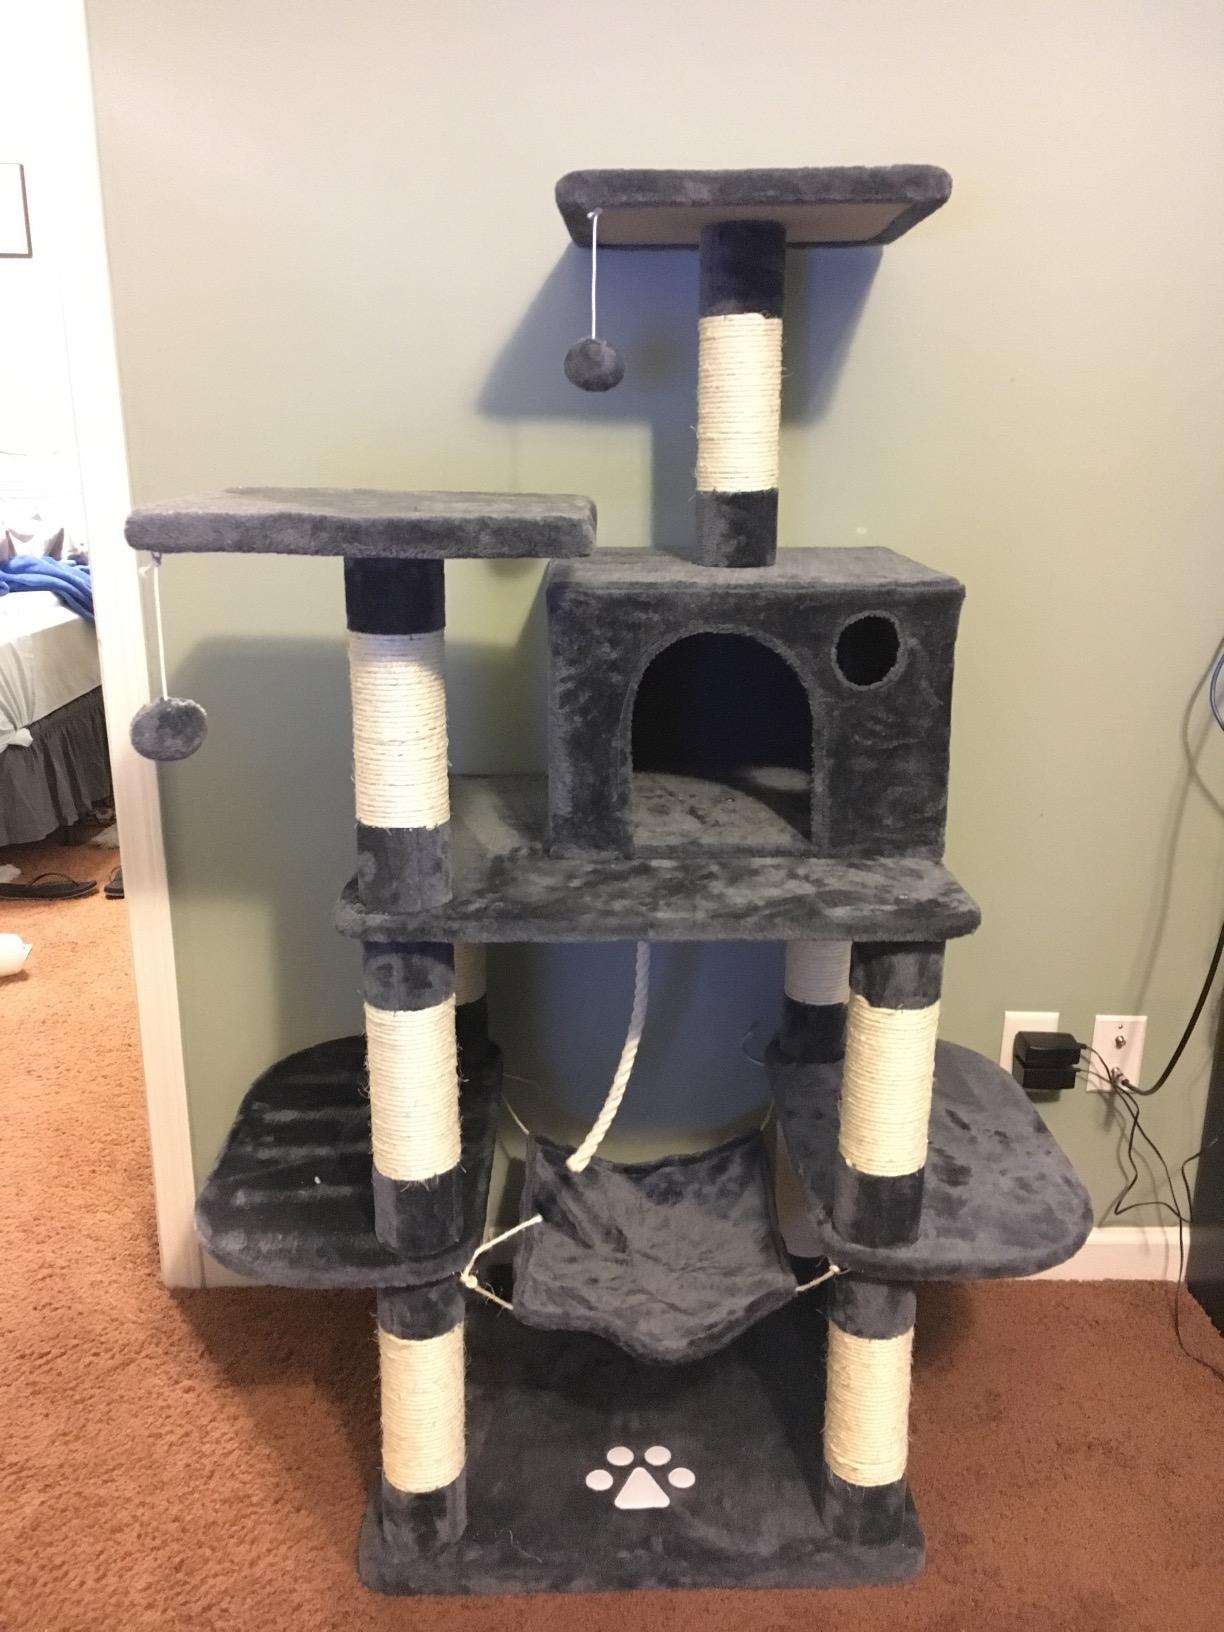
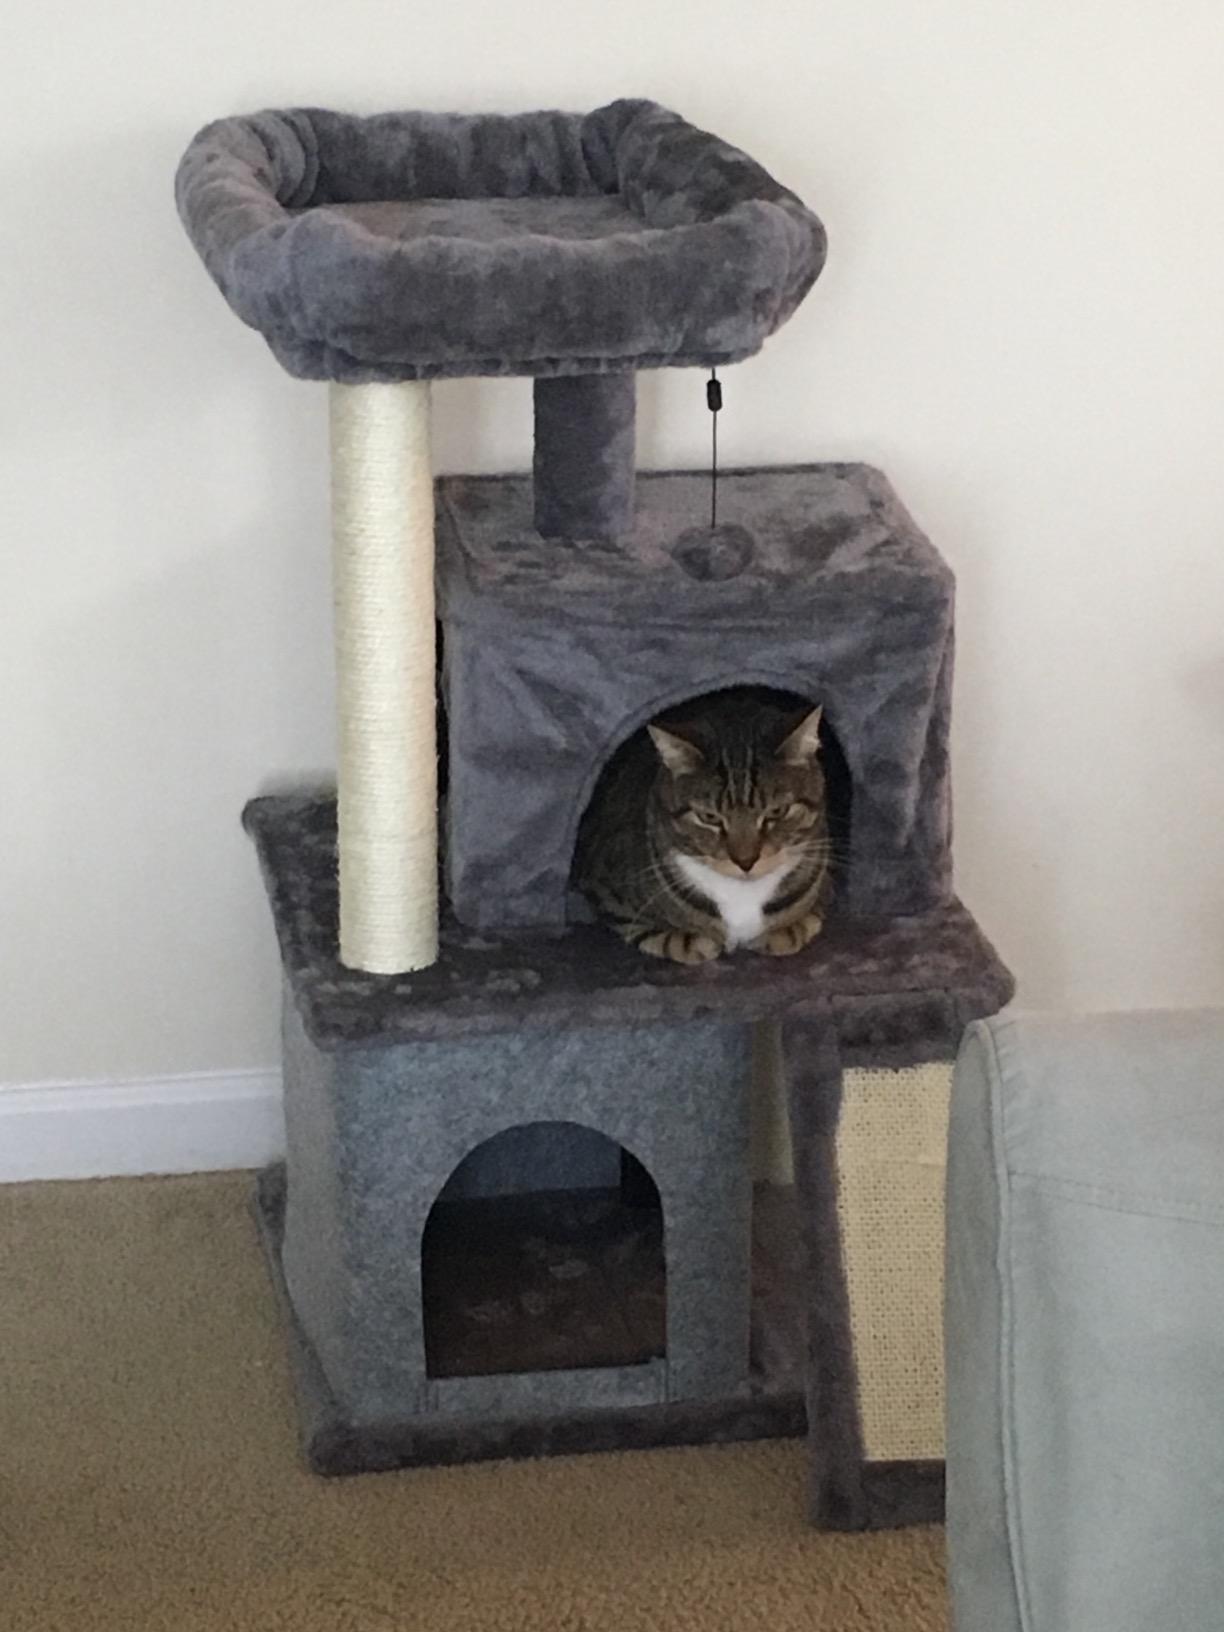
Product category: items_cat tree
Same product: no